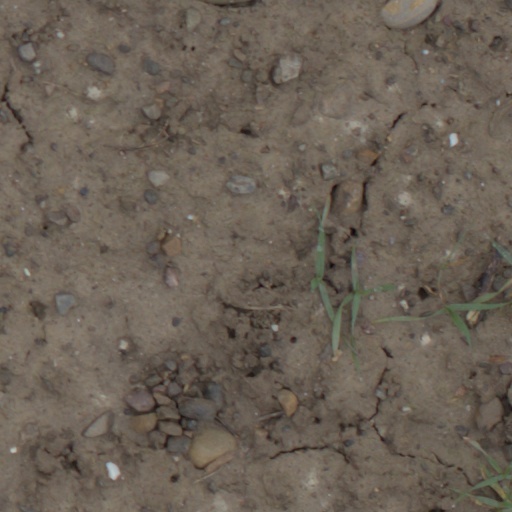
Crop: wheat